Leica M5

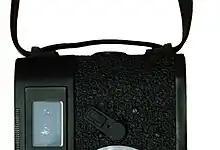
Leica M5 Vertical Hanging

Leica originally placed the strap lugs in order to hang the camera vertically. This was met by resistance by users prompting the addition of a third lug (1973, as of serial number 1355001 for chrome and 1357001 for black chrome). The installation of the third lug is available for earlier cameras. As some users have pointed out, the vertical positioning of the camera is effective when the camera strap is across the chest, allowing the M5 to be brought to eye level quickly while remaining otherwise partially hidden and protected under the arm. This necessitates the use of the proprietary Leica flat shoulder strap.